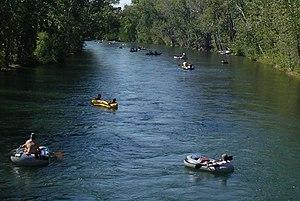
La Boise est un cours d'eau de 121 kilomètres dans l'Idaho aux États-Unis. Prenant sa source dans la chaîne de Sawtooth, il se jette à proximité de la ville de Boise dans la Snake, un affluent du fleuve Columbia. Le barrage de Lucky Peak est un barrage notable sur son cours.